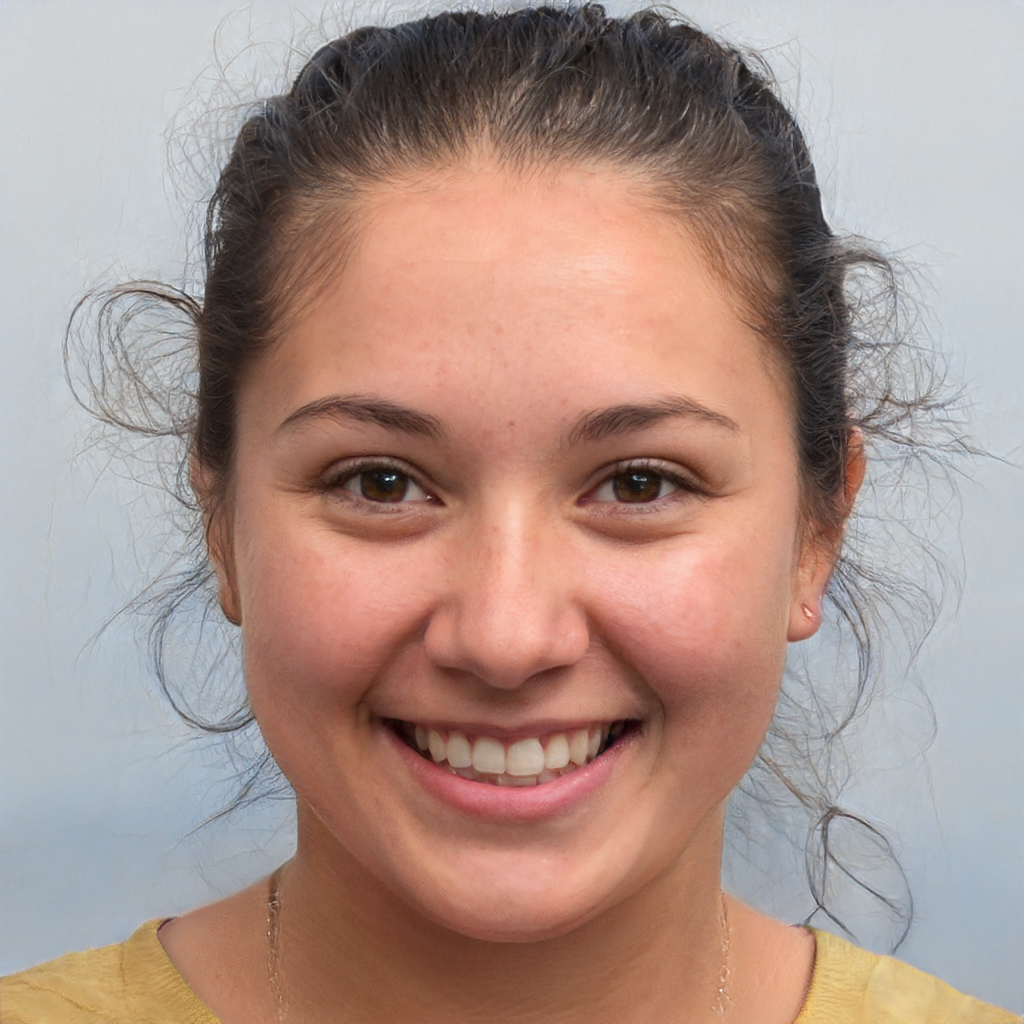
Portrait style: Real Portrait